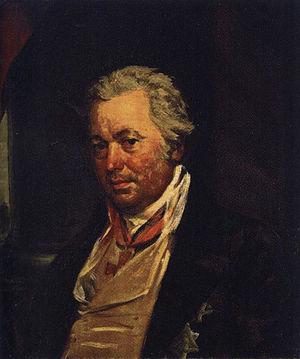
Alexandre Mikhaïlovitch Rimski-Korsakov, né le 24 août 1753 et mort le 25 mai 1840 est un général russe, principalement connu pour avoir été le second d’Alexandre Souvorov pendant son expédition de Suisse en 1799-1800.